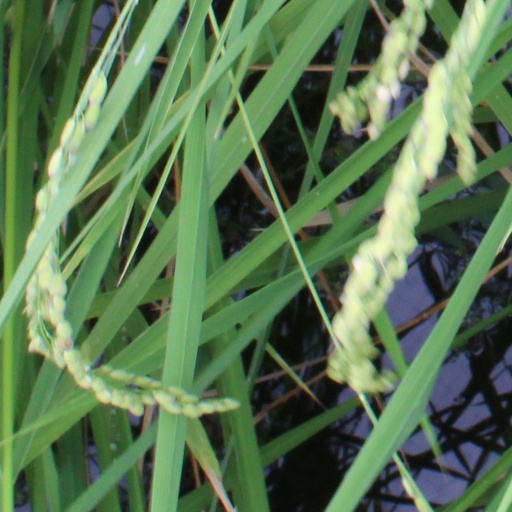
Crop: rice